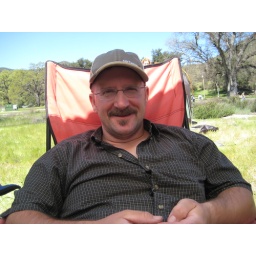
Ed, not in a yellow hat